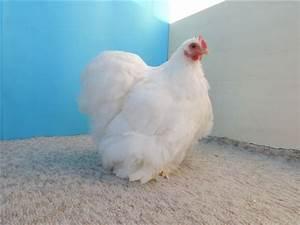
chicken